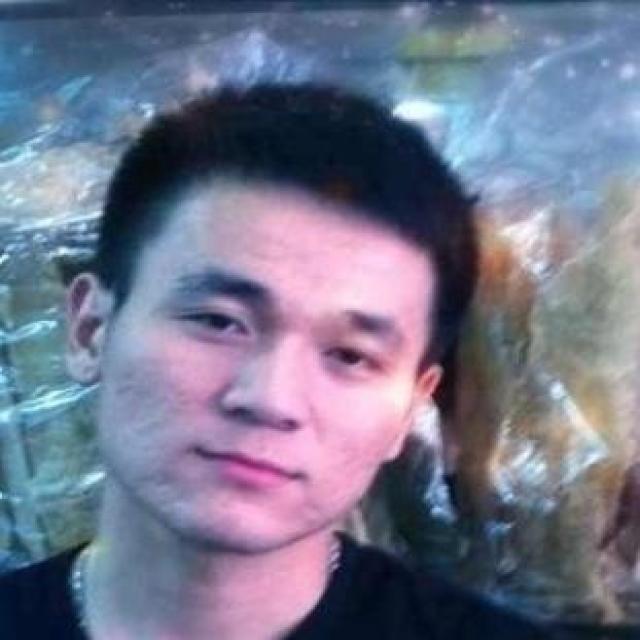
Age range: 21-44